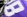
Number: 8